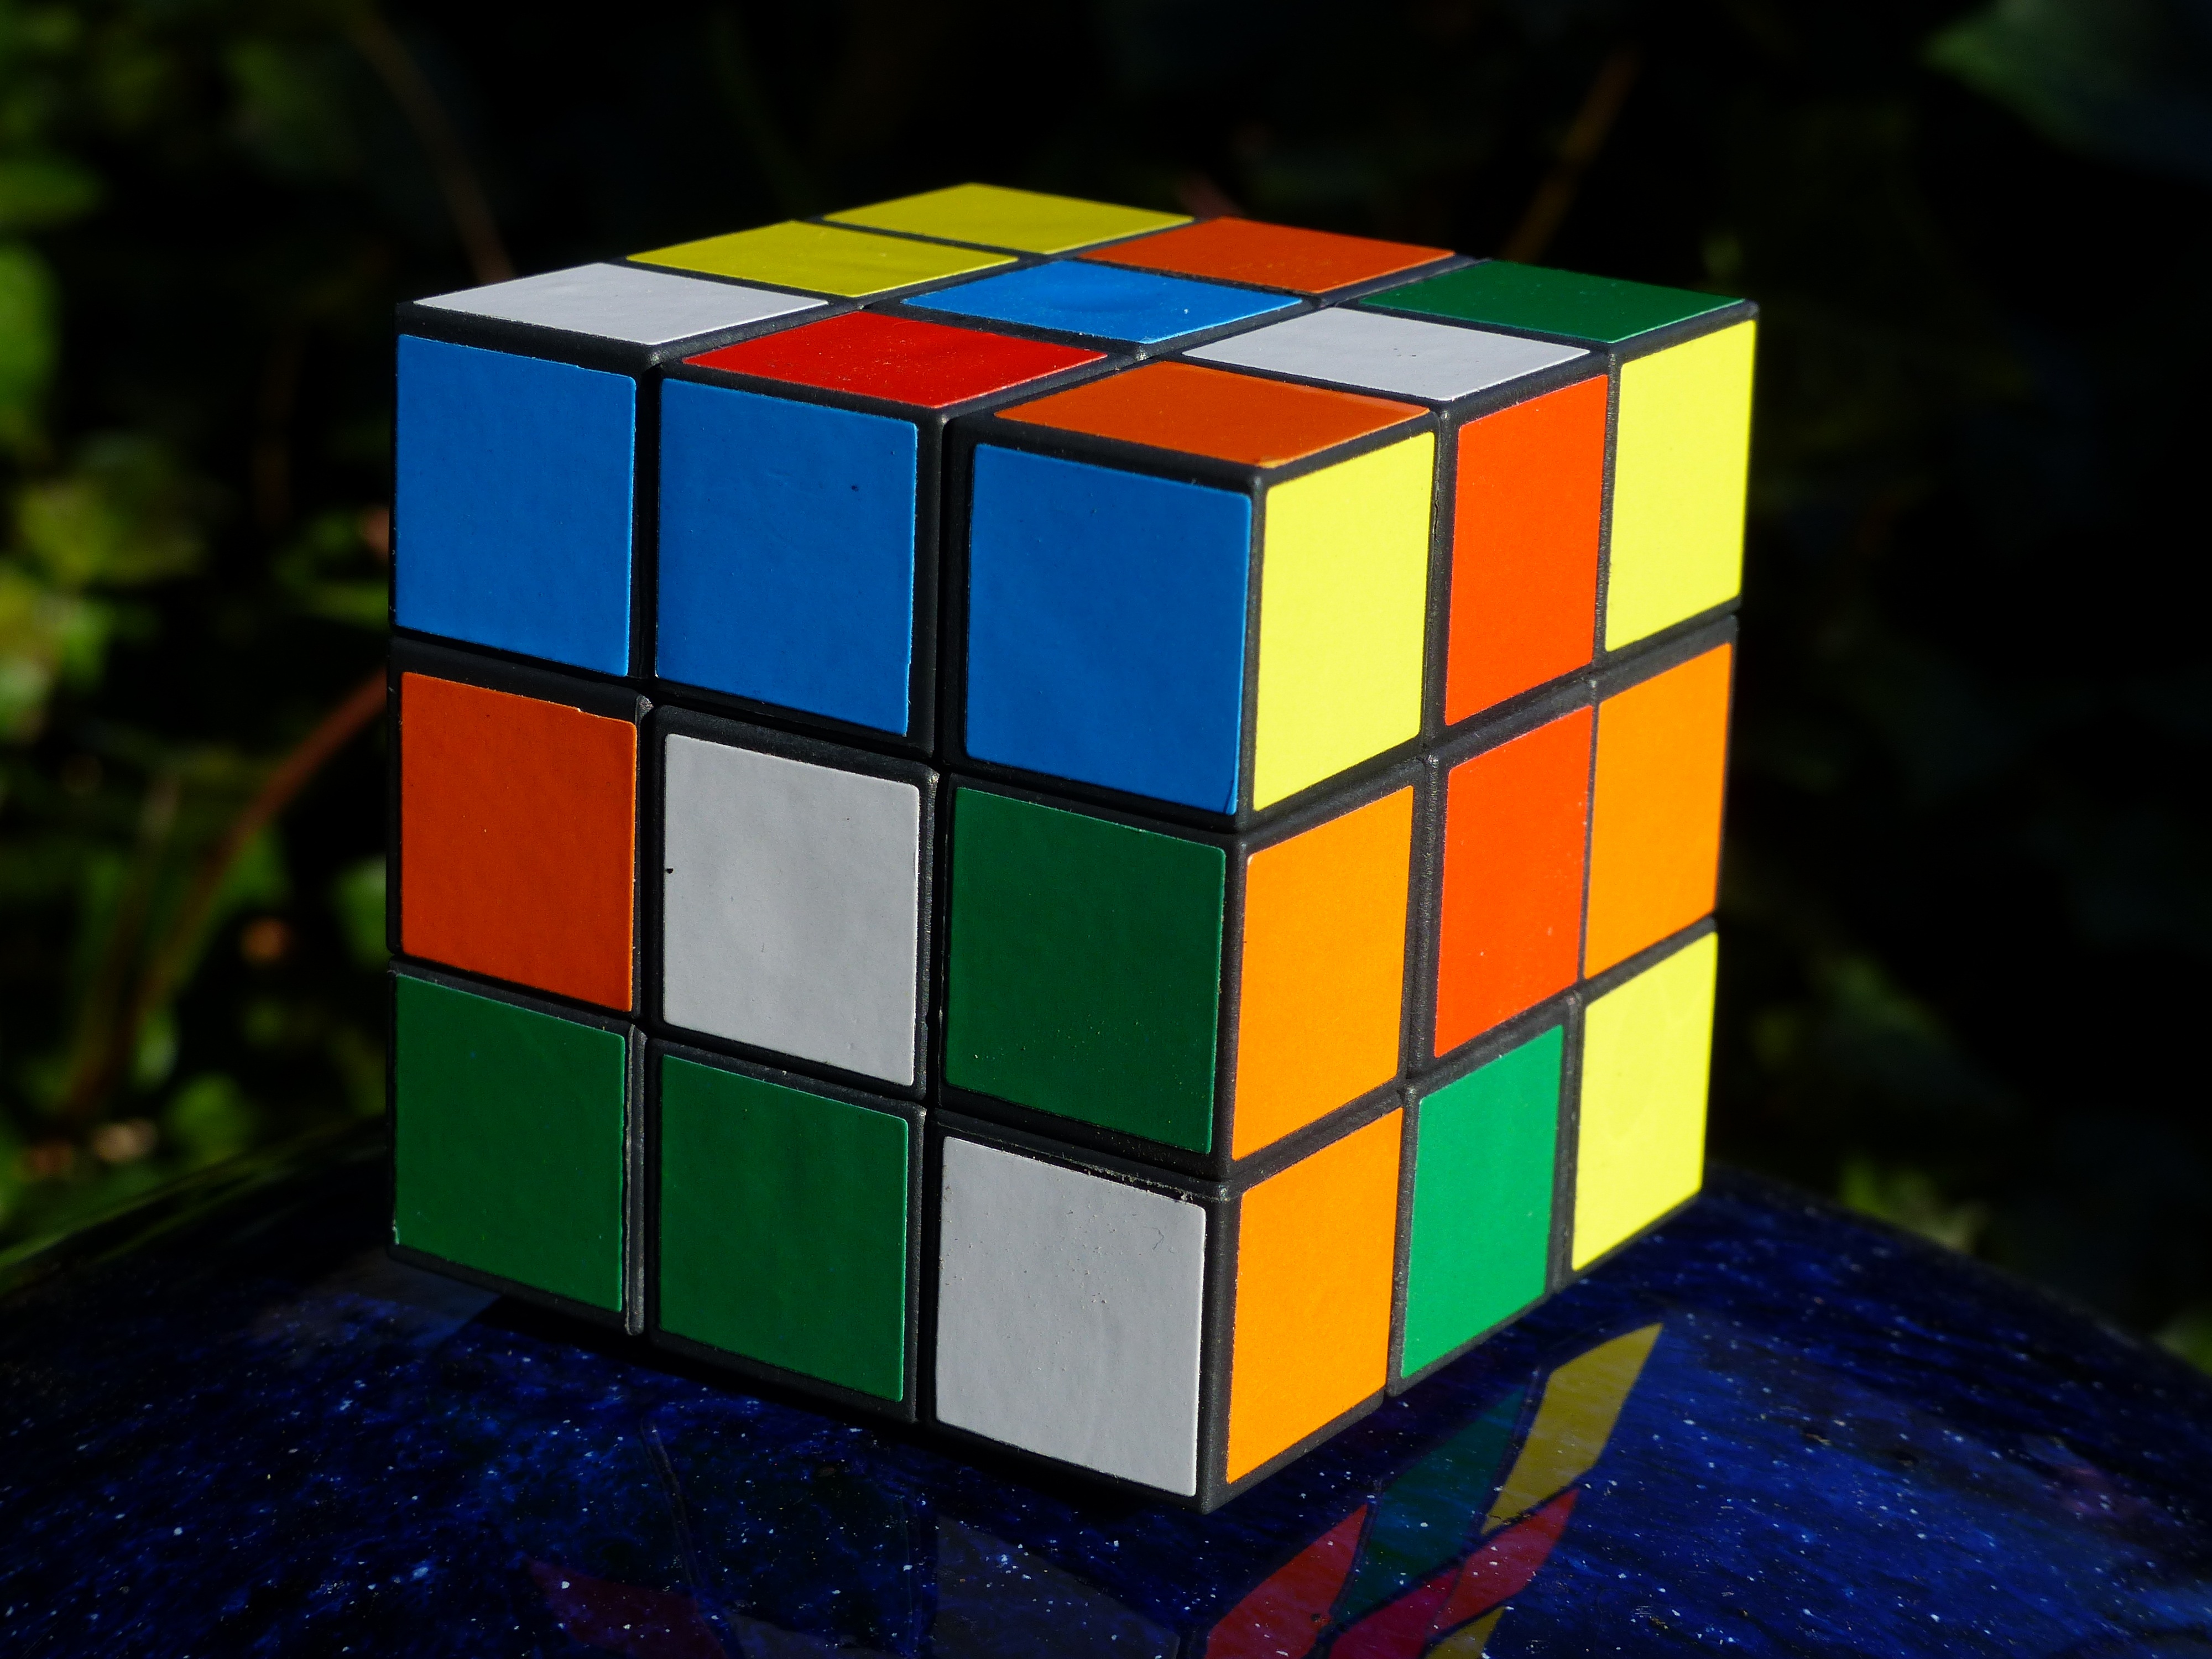
play, green, color, blue, colorful, yellow, toy, symmetry, cube, puzzle, rubik's cube, magic cube, mechanical puzzle